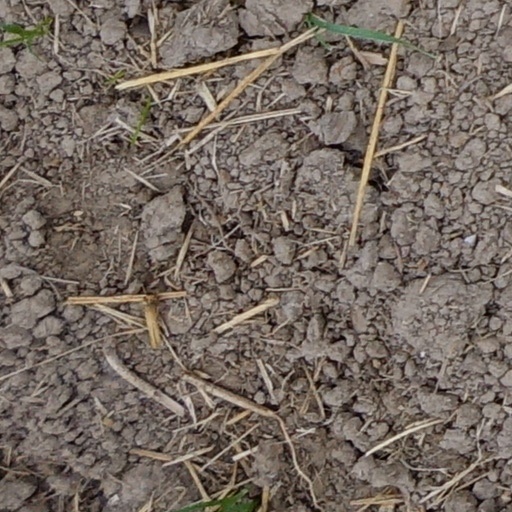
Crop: wheat